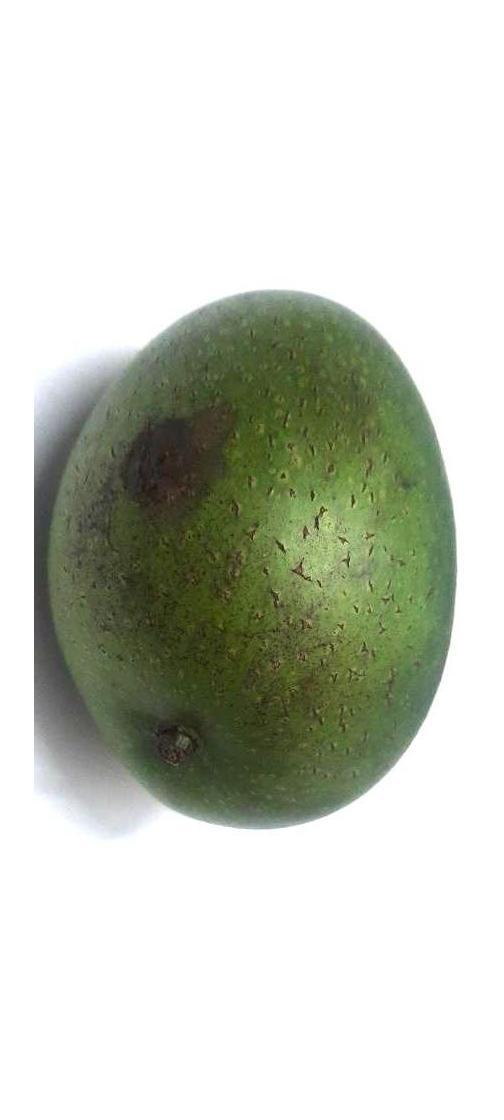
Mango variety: Ashshina Zhinuk